Commonwealth War Graves Commission

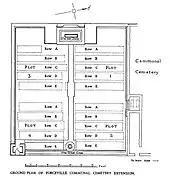
a overhead technical drawing of the site layout which shows approximately 10 rows of burials.

In 1920, the Commission built three experimental cemeteries at Le Treport, Forceville and Louvencourt, following the principles outlined in the Kenyon report. Of these, the Forceville Communal Cemetery and Extension was agreed to be the most successful. Having consulted with garden designer Gertrude Jekyll, the architects created a walled cemetery with uniform headstones in a garden setting, augmented by Blomfield's Cross of Sacrifice and Lutyens' Stone of Remembrance. After some adjustments, Forceville became the template for the commission's building programme. Cost overruns at all three experimental cemeteries necessitated some adjustments. To ensure future cemeteries remained within their budget the Commission decided to not build shelters in cemeteries that contained less than 200 graves, to not place a Stone of Remembrance in any cemetery with less than 400 graves, and to limit the height of cemetery walls to .